Buccinidae

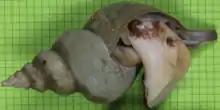
A siphon whelk "Penion ormesi", collected from Golden Bay in New Zealand.

The shells of species in this family are moderate to large in size, conical to fusiform in shape. The shell often has deep sutures. The shell surface is generally smooth, sometimes with a spiral and/ or axial sculpture. The thickness of the shell is more pronounced in tropical shallow-water species, while the shell of species living in moderate and colder waters is generally thin or moderately thin. The top of the whorls are more or less shouldered. The radial ribs of the shell sometimes show shoulder knobs. The aperture is large with a well-defined siphonal canal. The rim of the aperture is sometimes used to pry open the shell of bivalves. The aperture is closed by a horny operculum.